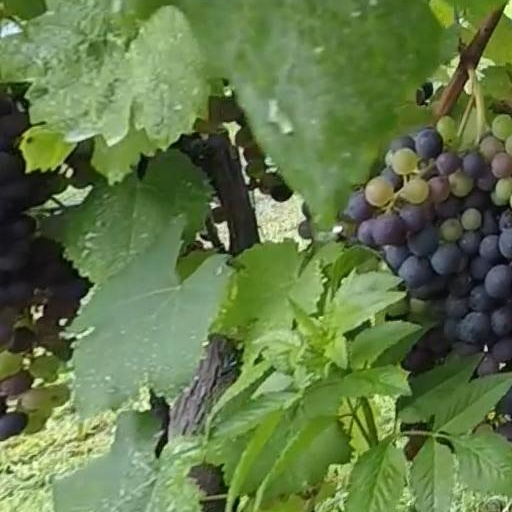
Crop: grape